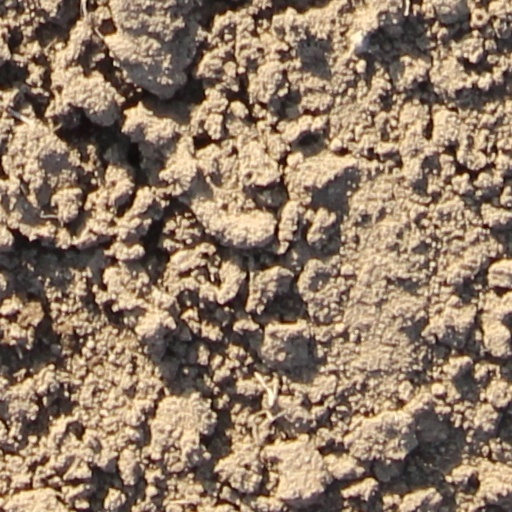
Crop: wheat